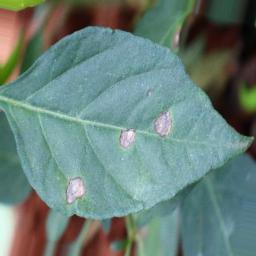
Label: cercospora